Animal hat

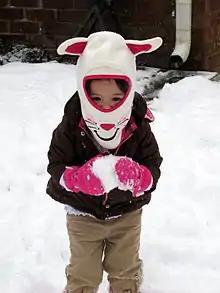
Example of an animal hat

An animal hat is a novelty hat made to resemble an animal or other character. It is often similar to a beanie, with facial features, added ears and sometimes details such as whiskers, although versions made from fake fur are also known by this name. While they were known before 2010, animal hats became an American fashion trend in the winter of 2010-11. Despite ongoing criticism, including the animal hat being listed as a 2012 fashion faux pas despite also being a "serious fashion statement," they stayed popular into 2013. Books dedicated exclusively to knitting and crocheting various styles of animal hats have been published.